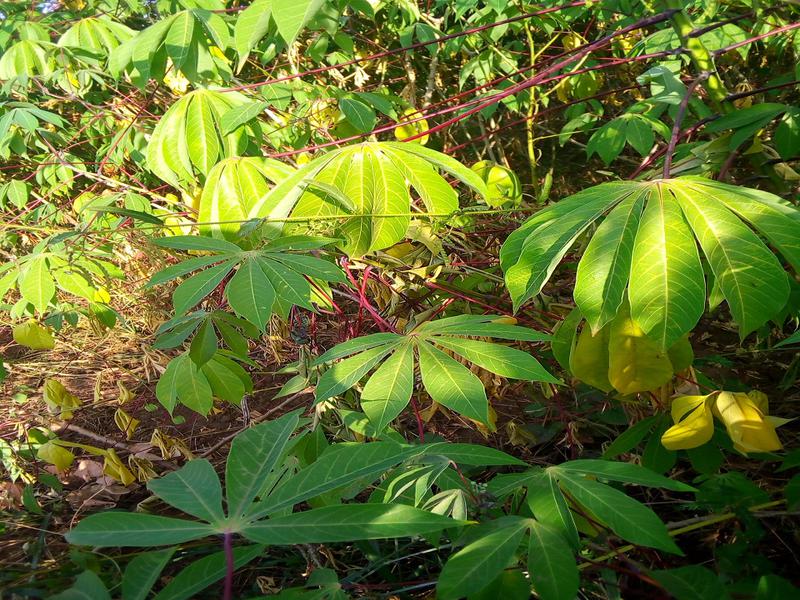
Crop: cassava
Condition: brown_streak_disease